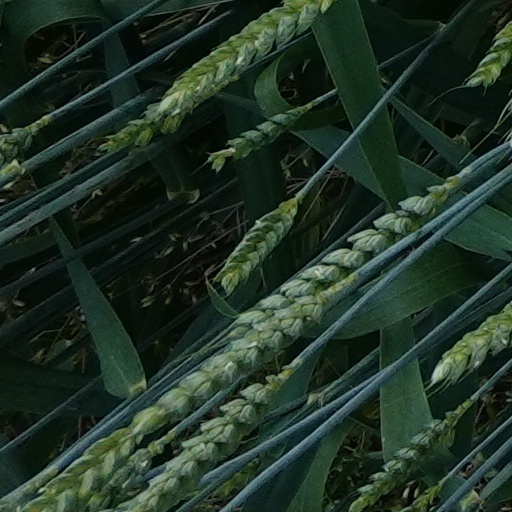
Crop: wheat